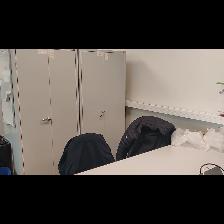
Label: NonHuman